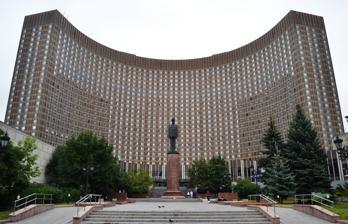
Building: Cosmos Hotel
Country: Russia
Year built: 1979
Hotel in Moscow, Russia Hotel Cosmos General information Type Hotel Location Moscow , Russia Address 129366, Moscow, Prospect Mira, 150 Town or city Moscow Country Russia Coordinates 55°49′20″N 37°38′50″E / 55.82222°N 37.64722°E / 55.82222; 37.64722 Completed 1979 Opened 1979 Height Top floor 25 Technical details Floor count 25 Floor area 106,113 sq.m. Website www .hotelcosmos .ru /eng / The Cosmos Hotel is located in north-central Moscow in a green zone on Mira Avenue . It is located next to the VDNKh exhibition center, close to Ostankino Telecom Tower , the Olympic Stadium and the "Sokolniki" Exhibition Complex . Overview Hotel Cosmos at Night The hotel complex was built to serve the 1980 Summer Olympics held in Moscow in 1980. The building and the nearby monument "Conquerors of Space" were developed jointly by a team of Soviet and French architects: V. Andreev and T. Zaikin and  B. Steiskal of Mosproekt 1; and O. Kakub, P. Jouglet, S. Epstein of France. Construction of buildings was a joint venture with French property company Sefri (today called Sefri Cime). The hotel, with 1,777 rooms, is the largest hotel in Russia. Cosmos Hotel, which is owned by Sistema , is located at Prospect Mira, 150 in Moscow. History The opening ceremony took place on 18 July 1979 and was attended by prominent politicians, businessmen, and stars of the Soviet system. Special guest singer Joe Dassin performed at the opening. In popular culture The Cosmos Hotel was a location in the Russian movie Day Watch . Footage of the Kosmos hotel was used in the BBC documentary Russia 1985–1999: TraumaZone by Adam Curtis . The running tap water was brown in colour. References